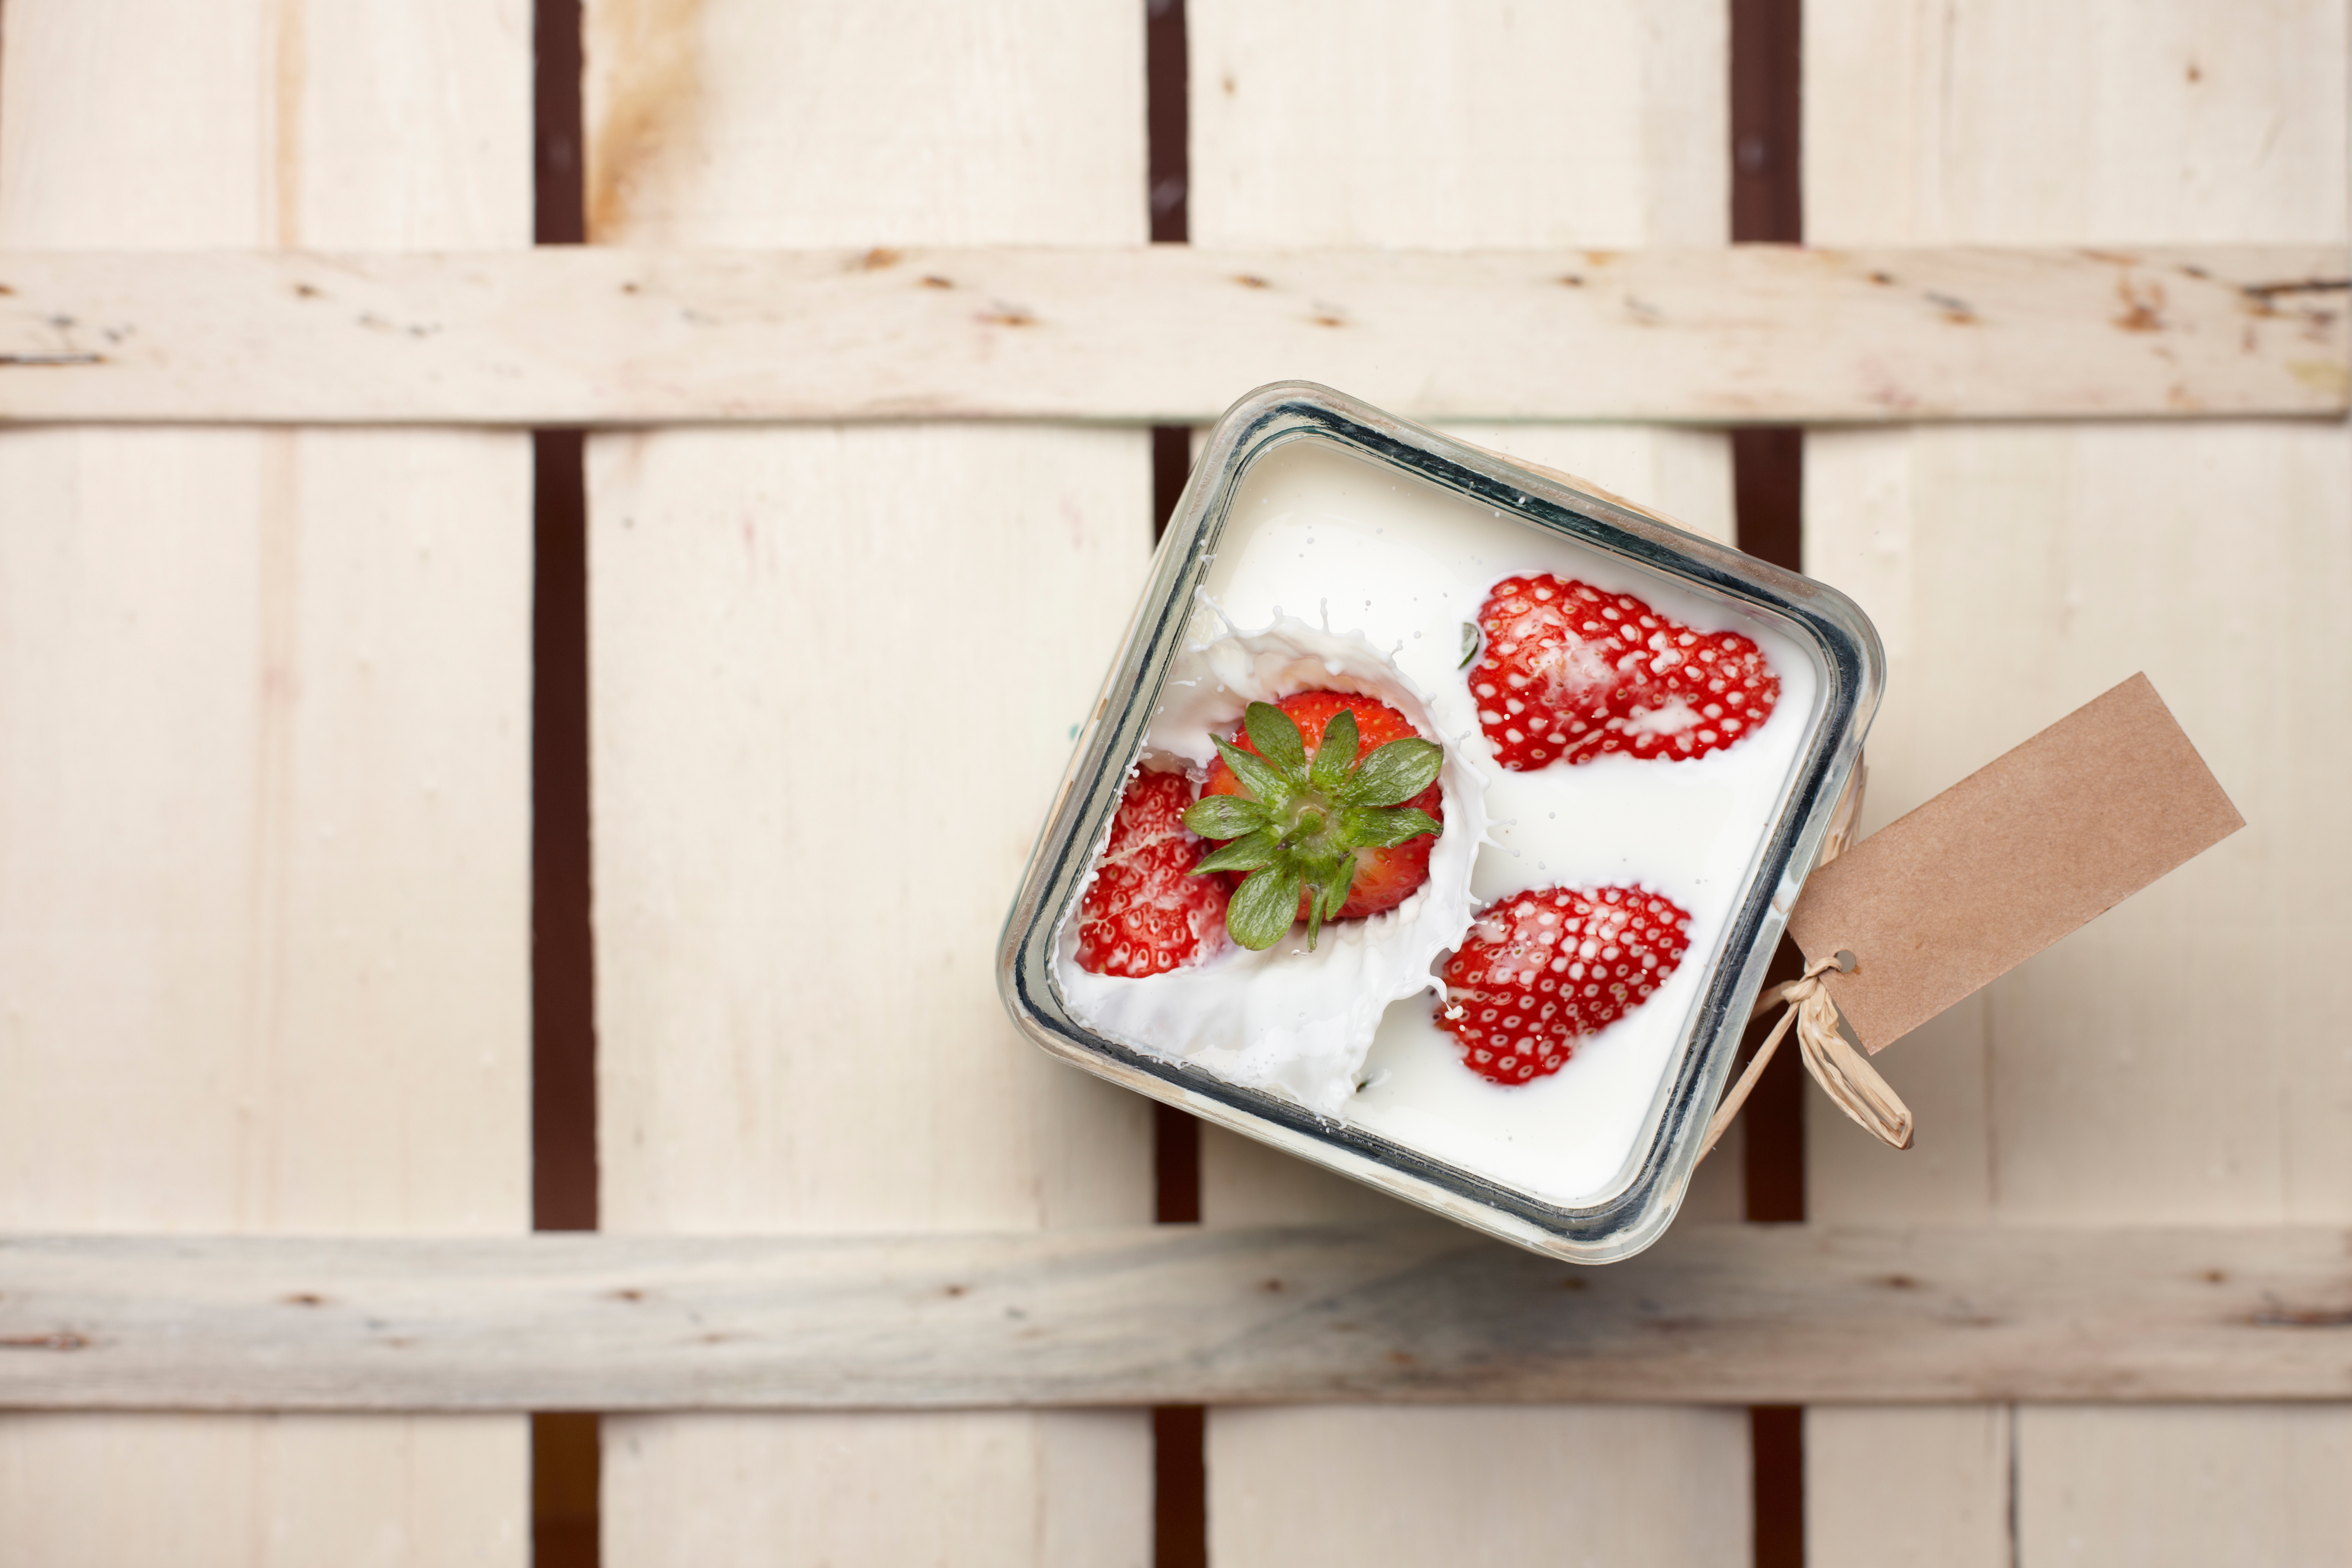
white, berry, sweet, flower, summer, food, red, splash, produce, box, milk, healthy, dessert, lighting, eat, delicious, strawberry, art, design, nutrition, strawberries, vitamins, frisch, benefit from, serve, glass jar, strawberry fruit